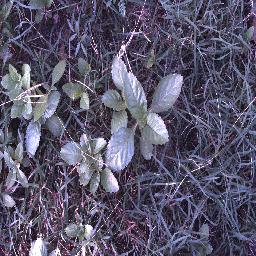
Label: snake_weed